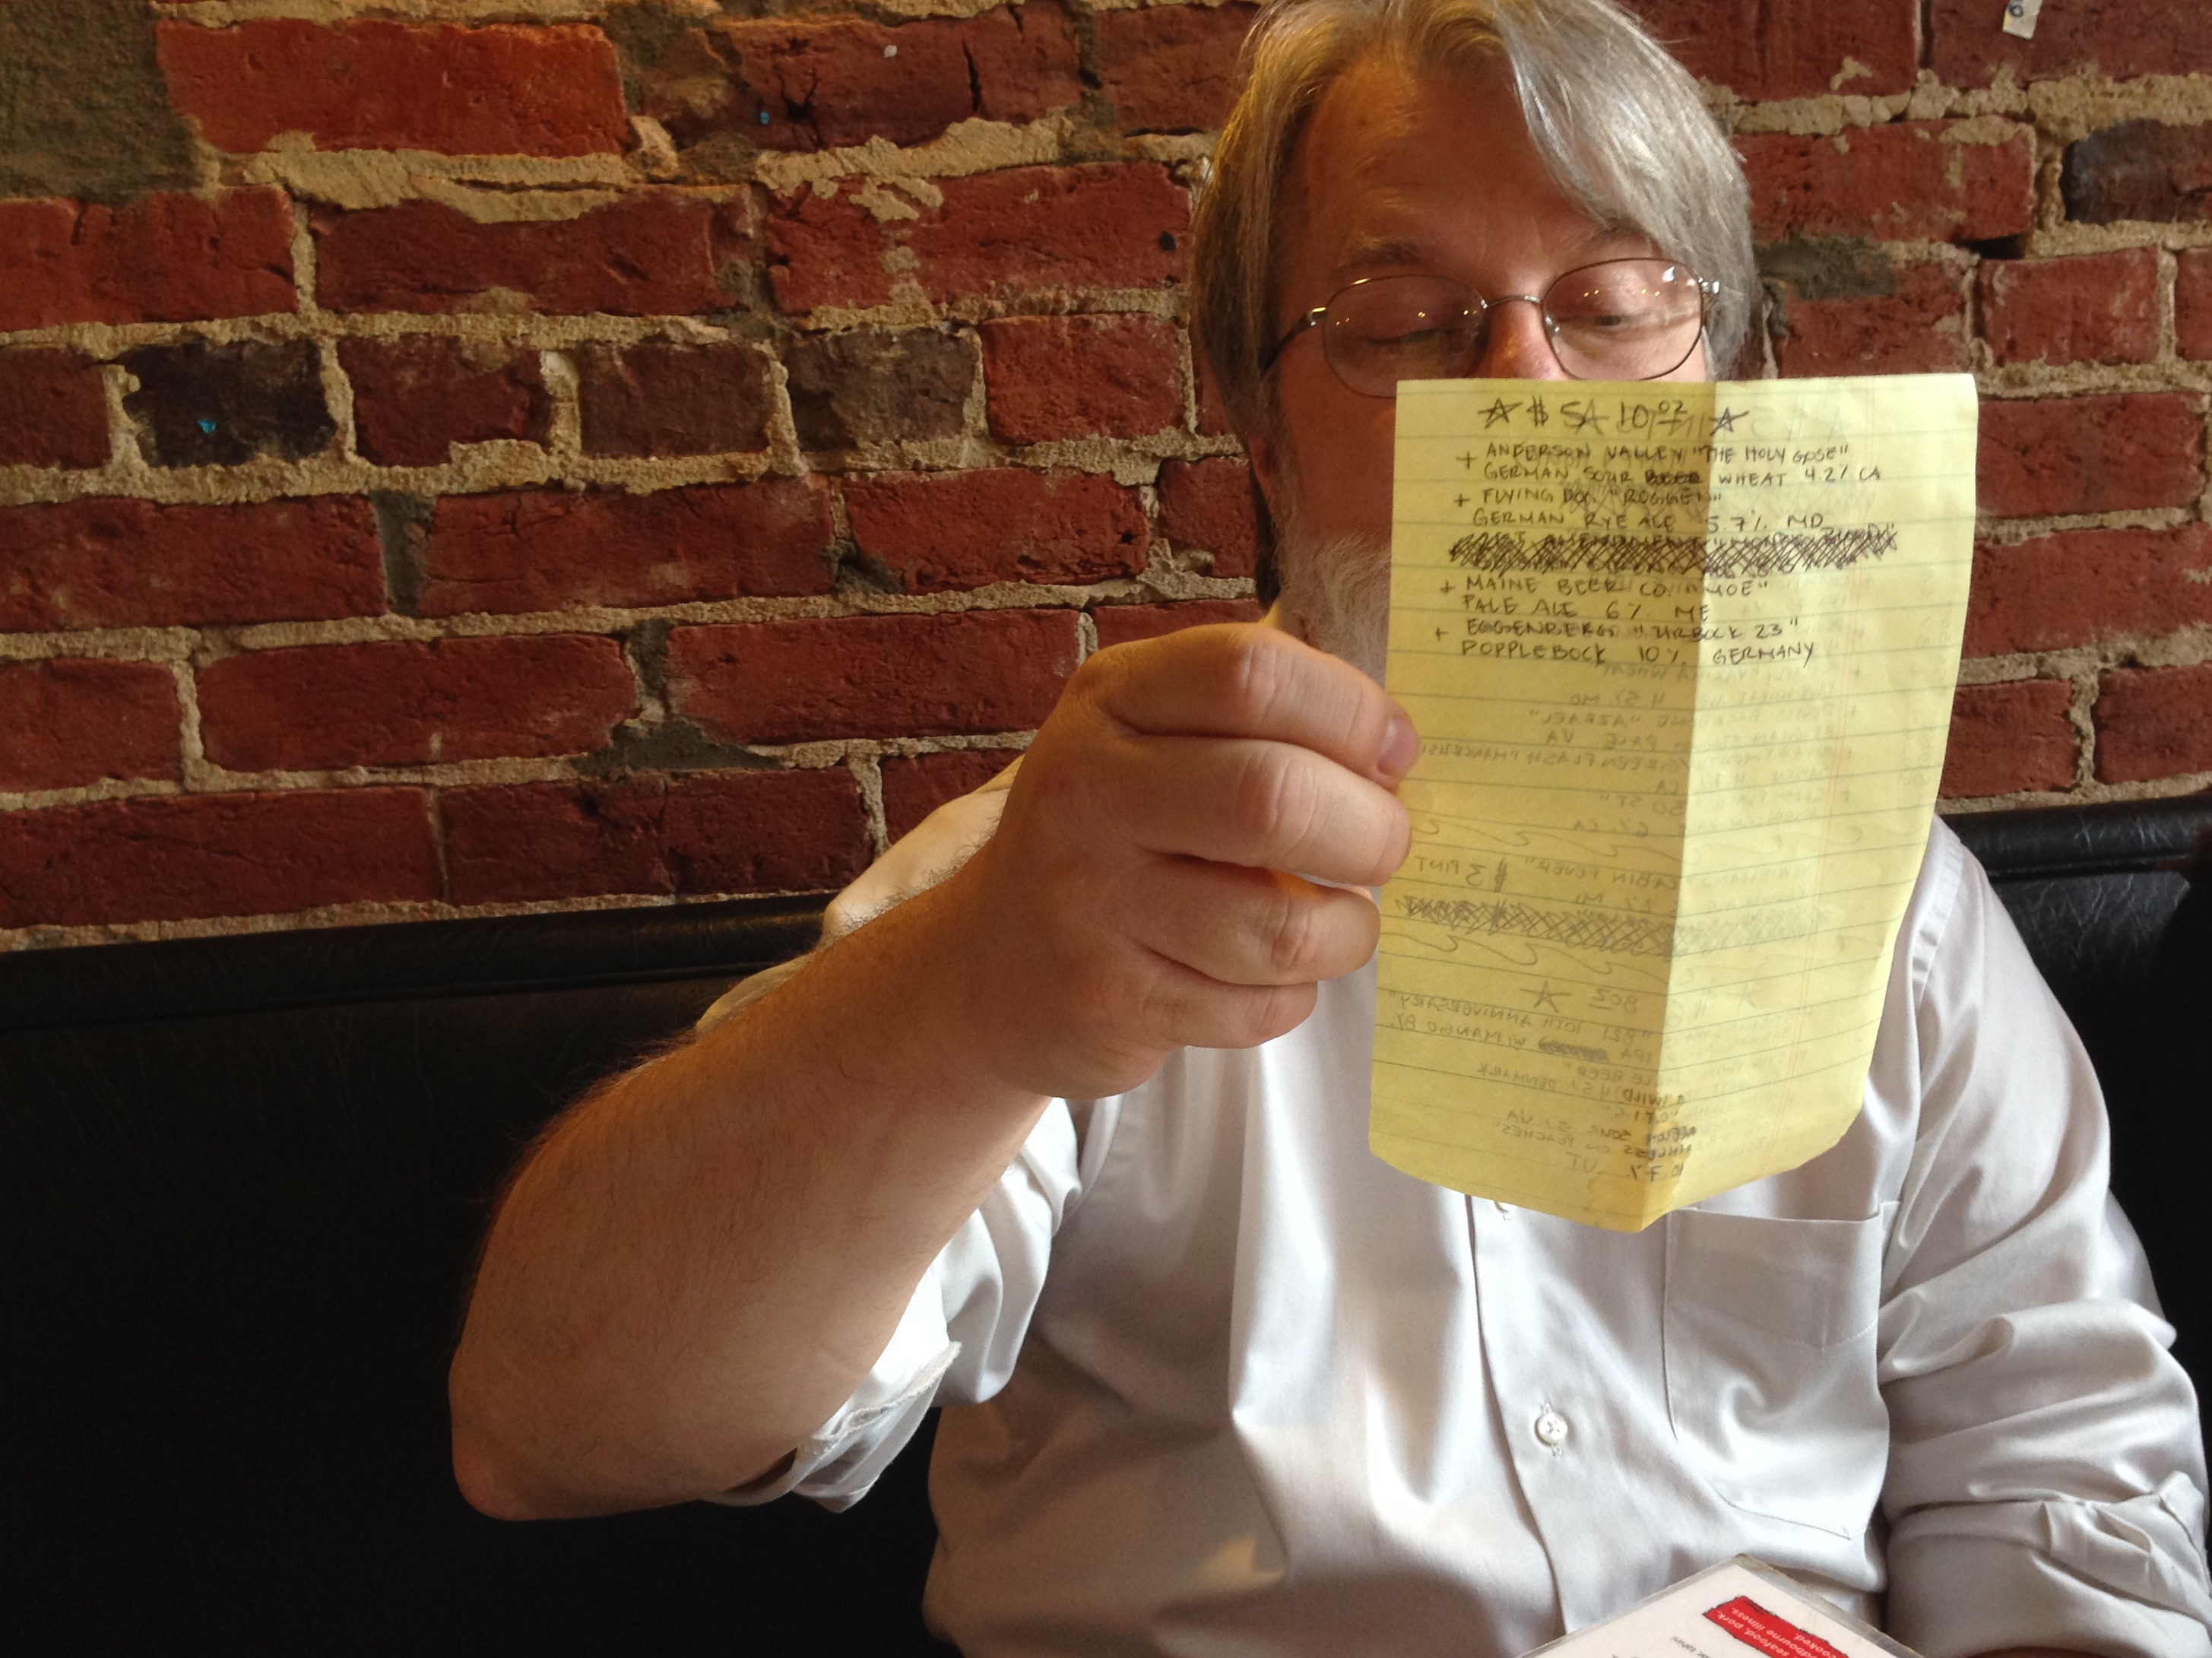
hand, girl, reading, finger, richmond, va, human behavior